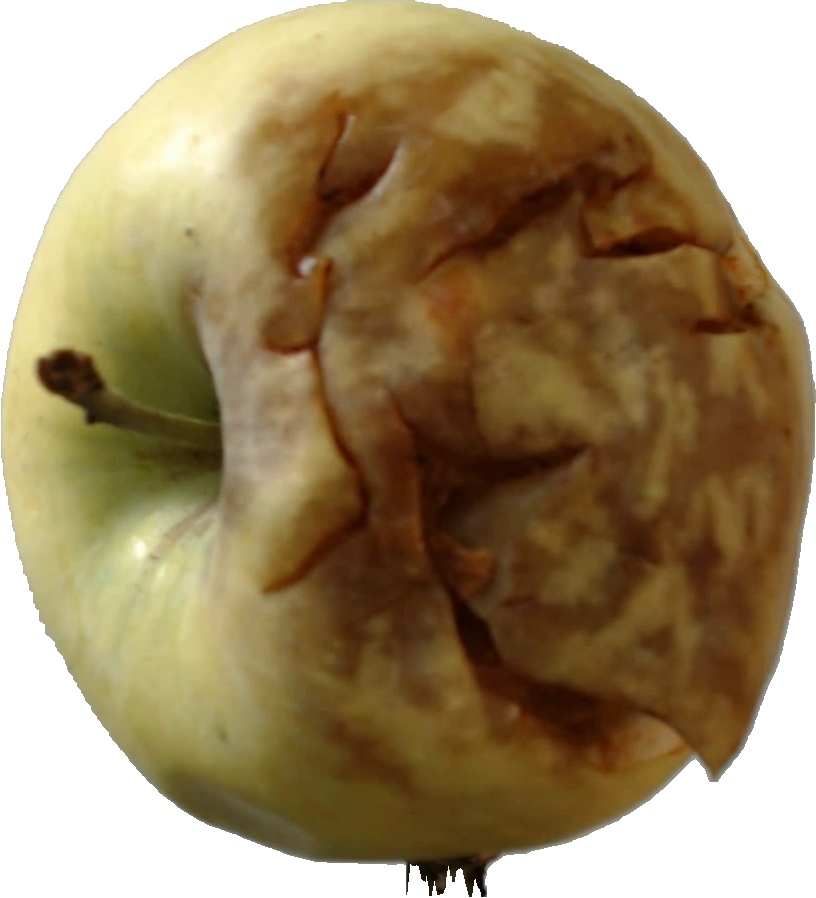
Label: apple_hit_1